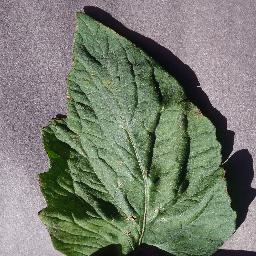
Label: Tomato___Target_Spot